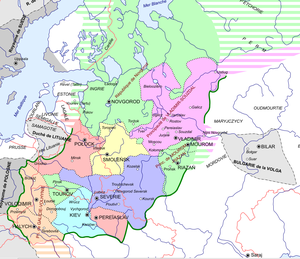
La Rus' de Kiev en 1237
Moscou est la capitale de la Russie et compte environ douze millions six cent mille habitants intra muros sur une superficie de 2 510 km² ce qui en fait la ville la plus peuplée à la fois du pays et d'Europe. Sur le plan administratif Moscou fait partie du district fédéral central et a le statut de ville d'importance fédérale qui lui donne le même niveau d'autonomie que les autres sujets de la Russie. Elle est quasiment enclavée dans l'oblast de Moscou, mais en est administrativement indépendante. Ses habitants sont les Moscovites. Moscou se situe dans la partie européenne de la Russie au milieu d'une région de plaine. Sa latitude élevée lui vaut un climat froid et continental. Le Kremlin, son cœur historique, est édifié sur une colline qui domine la rive gauche de la rivière Moskova.
La principauté de Riazan était un État de la Russie médiévale qui a existé de 1129 à 1521.
La Rusʹ de Kiev ou Rous de Kiev, avec une translittération scientifique, appelée aussi l'État de Kiev, Russie kiévienne, principauté de Kiev ou Ruthénie prémongole, est une principauté slave orientale qui a existé du milieu du IXᵉ au milieu du XIIIᵉ siècle, se désagrégeant en une multitude de principautés avant de disparaître formellement du fait de l'invasion mongole, qui commença en 1223 et entraîna la disparition de la principauté en 1240. La Rusʹ est la plus ancienne entité politique commune à l'histoire des trois États slaves orientaux modernes : Biélorussie, Russie et Ukraine.